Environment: real
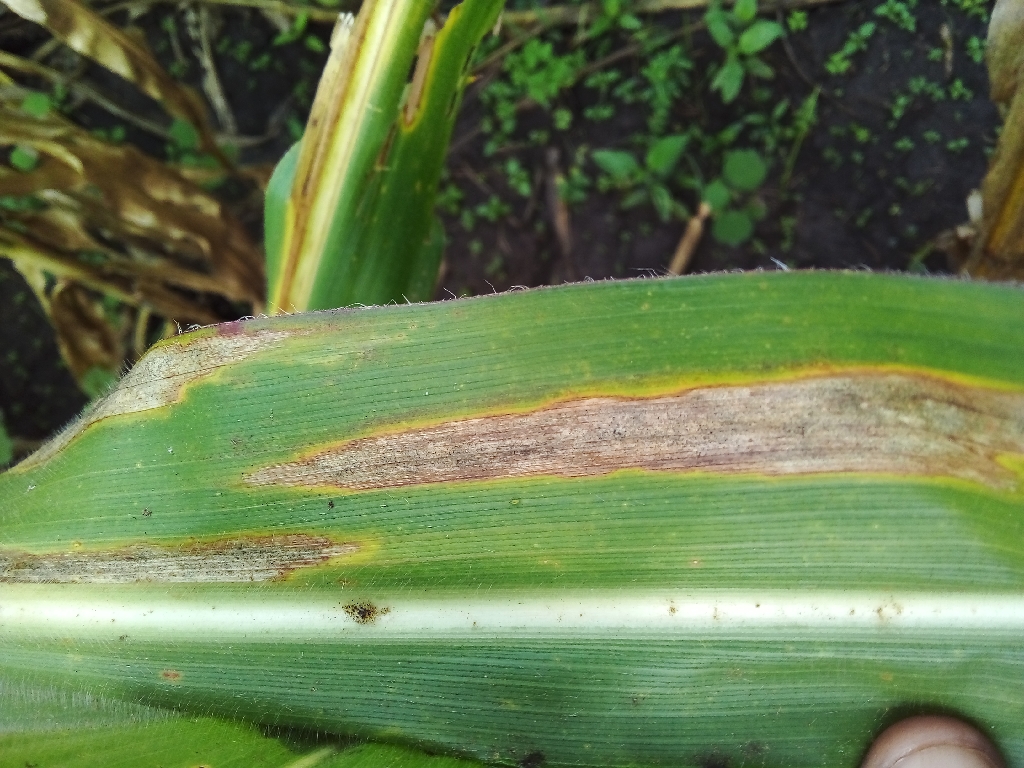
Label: northern_corn_leaf_blight